Exorcising the blind and mute man

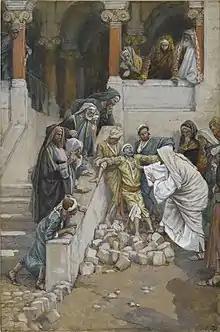
"Exorcising the blind and mute man" by James Tissot, late 19th century

Exorcising the blind and mute man is one of the miracles of Jesus in the Gospels.